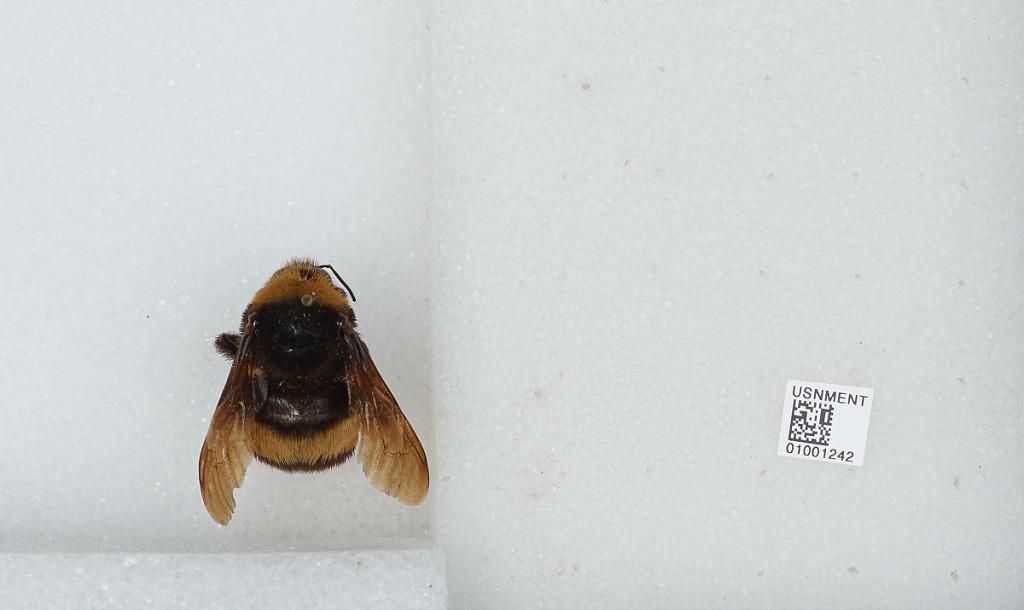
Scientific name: Bombus (Crotchiibombus) crotchii Cresson
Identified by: Milliron